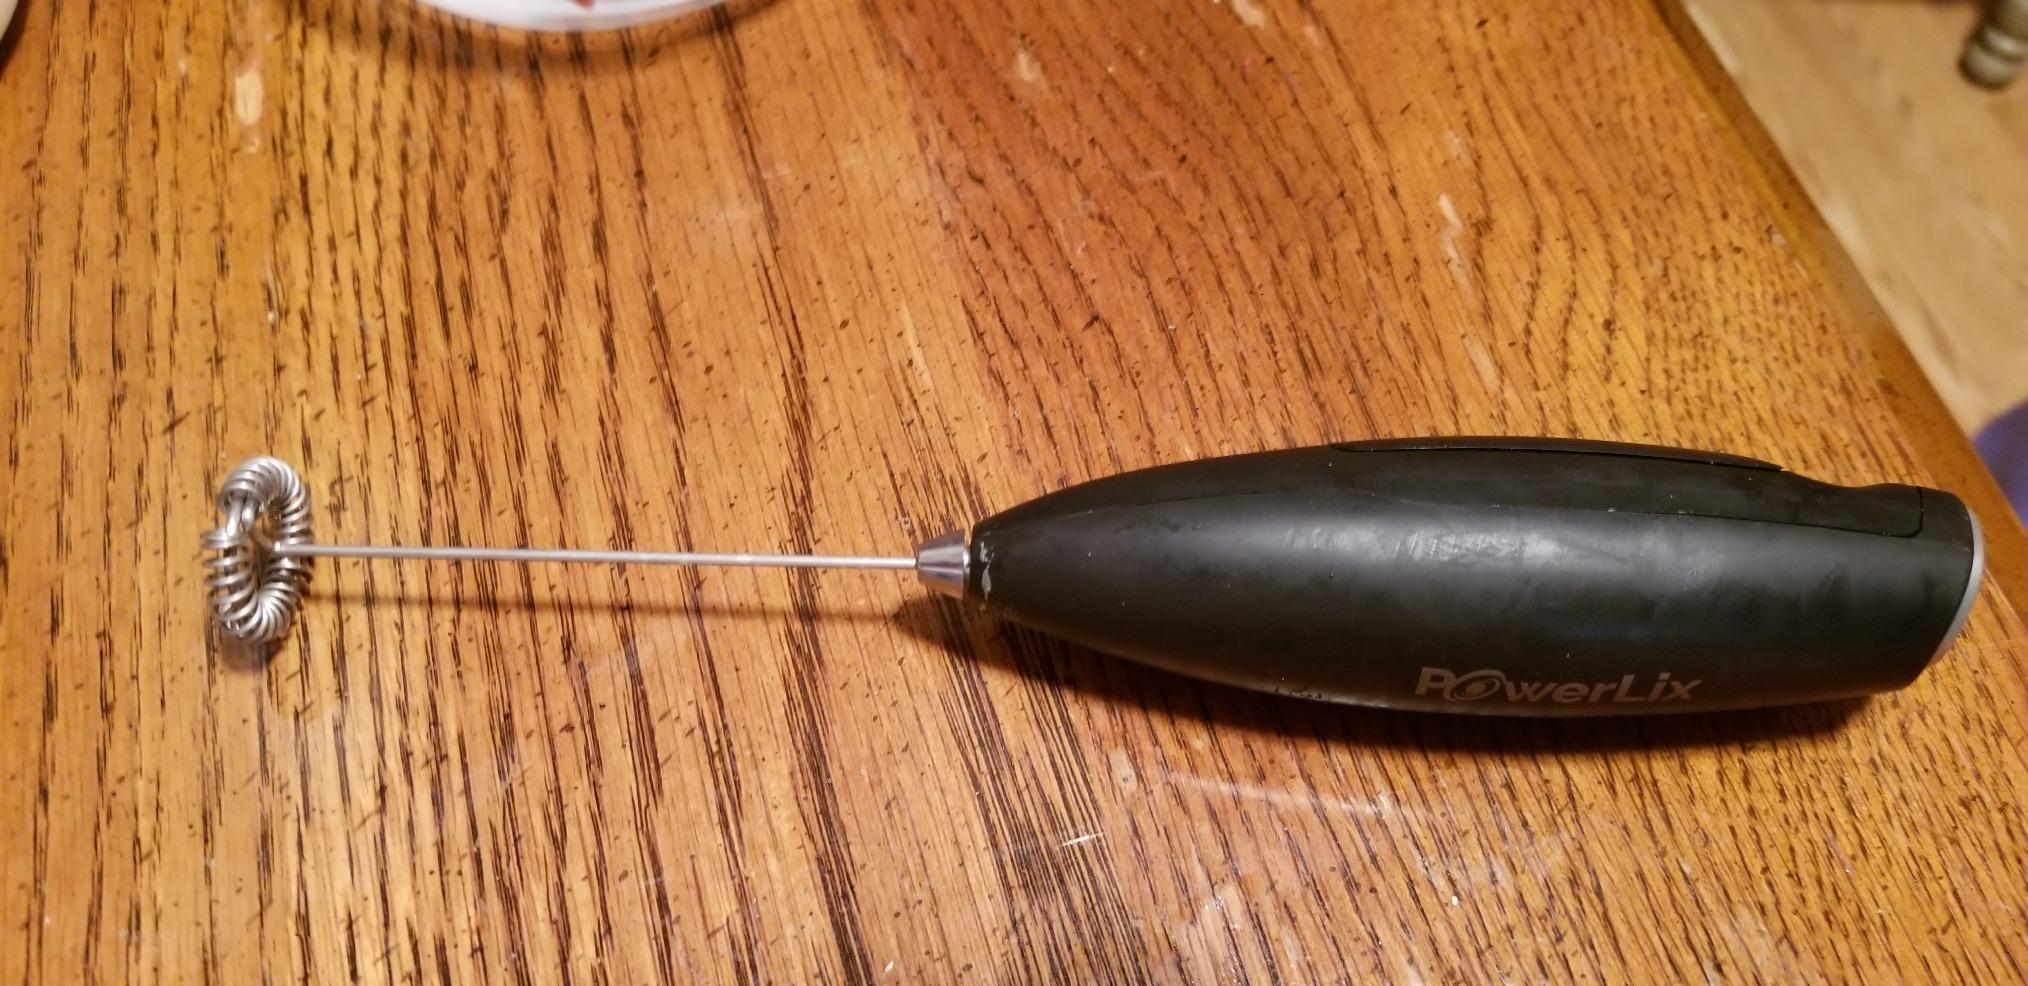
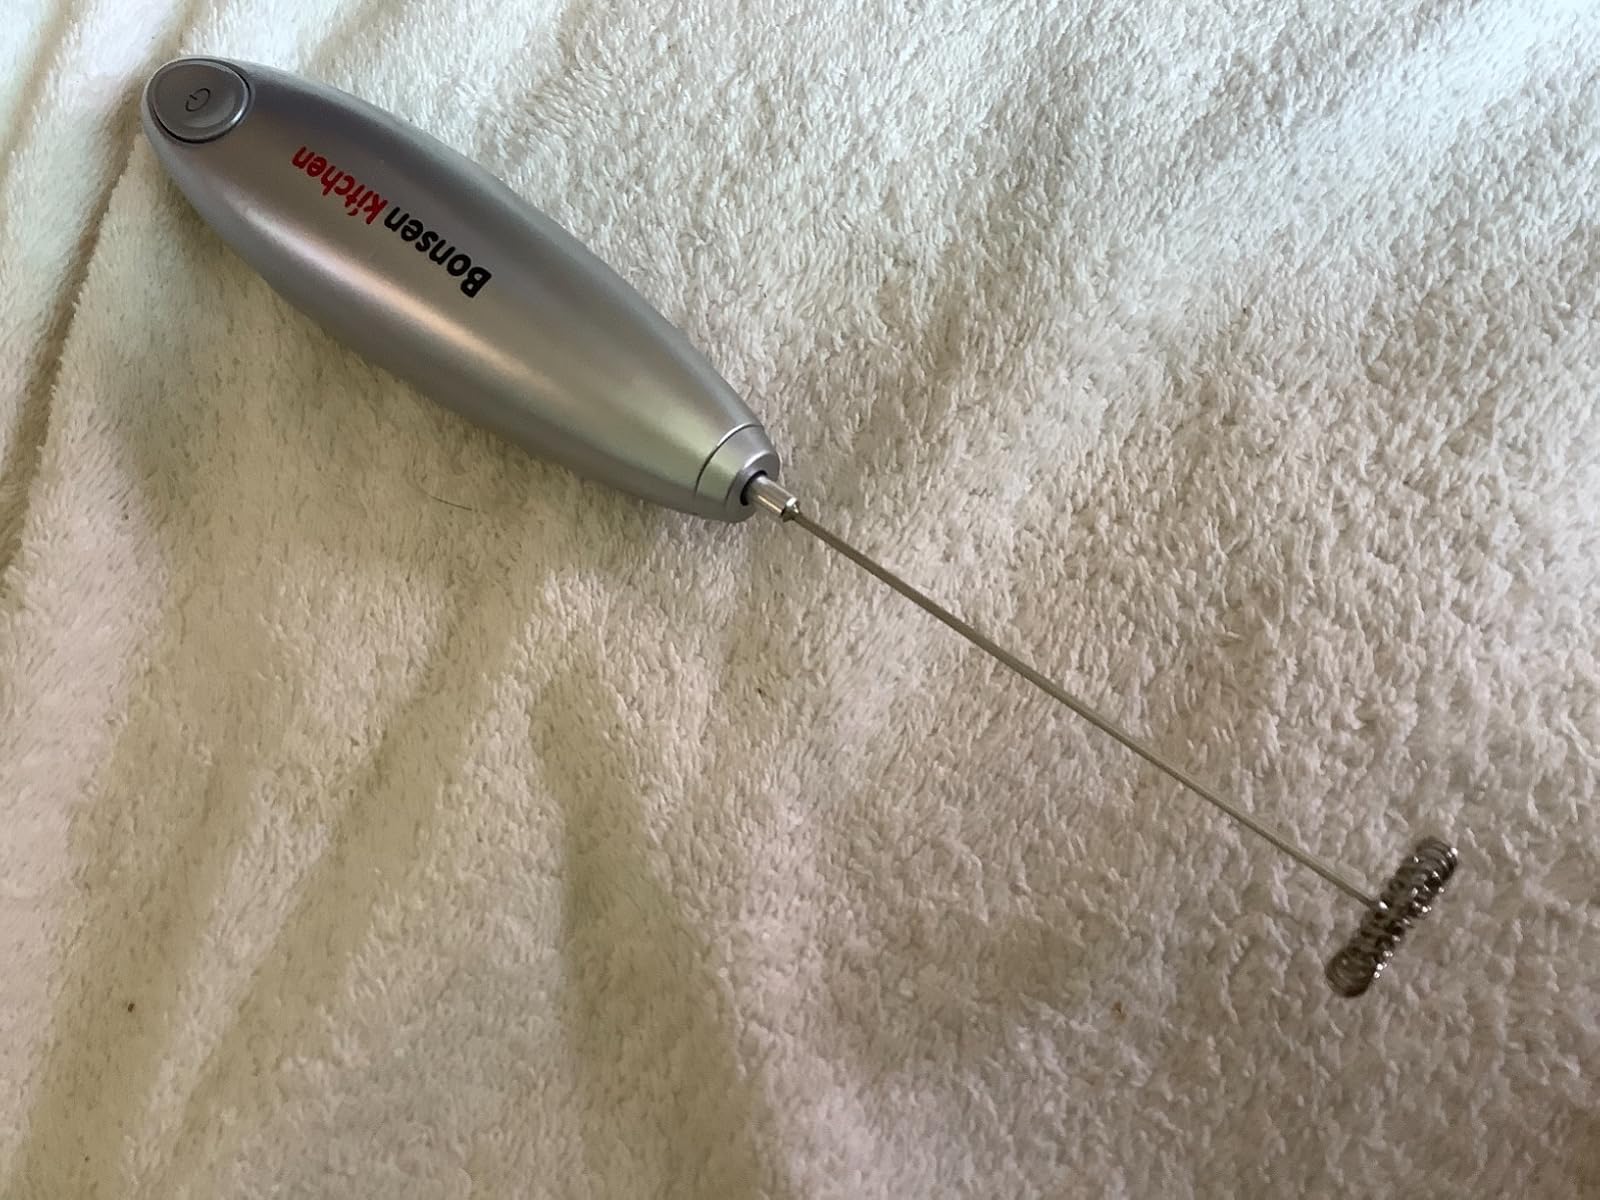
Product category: items_mixer
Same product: no